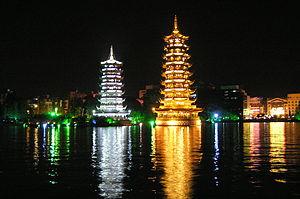
Pagode du lac Shanu. Image prise à Guilin, sur le fleuve Lijiang, dans la province de Guangxi, en Chine.
Le mot pagode désigne un lieu où se trouve une relique et un lieu de culte pour les adeptes du bouddhisme, prenant l'aspect d'une tour de plusieurs étages, circulaire, octogonale ou carrée, caractérisée par un toit évasé ou en épi. C'est la forme qu'a prise le stûpa d'Inde, ou zedi, dans le monde chinois, en Asie de l'Est.